Adelaide Adrenaline

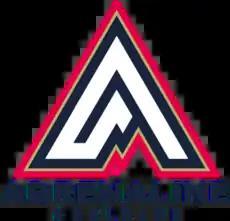
Adelaide Adrenaline's logo used from 2022 to 2024.

During the two season hiatus, in October 2021, the AIHL began an expression of interest process to find a new licensee for the Adelaide Adrenaline license, following former holders, the South Australian Ice Sports Federation, relinquishing the license at the conclusion of the 2019 season. The process took five months, and in February 2022 the new license holder was announced as Benny Gebert and Glen Foll. Foll and Gebert were then appointed directors of the club and took on the roles of Hockey Operations Manager and Club Operations Manager respectfully.